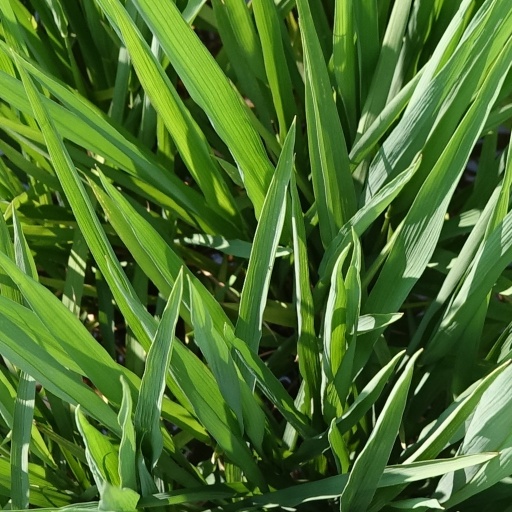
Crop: rice